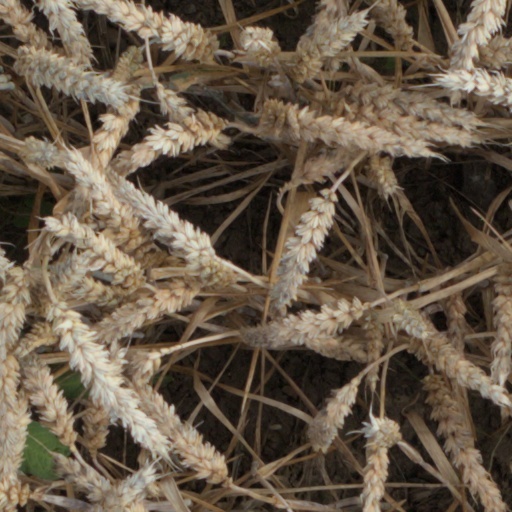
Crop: wheat